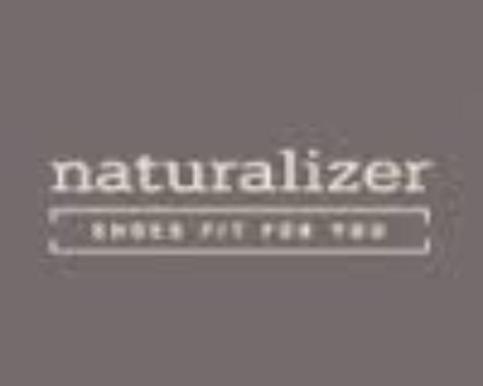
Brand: naturalizer-2
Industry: Clothes